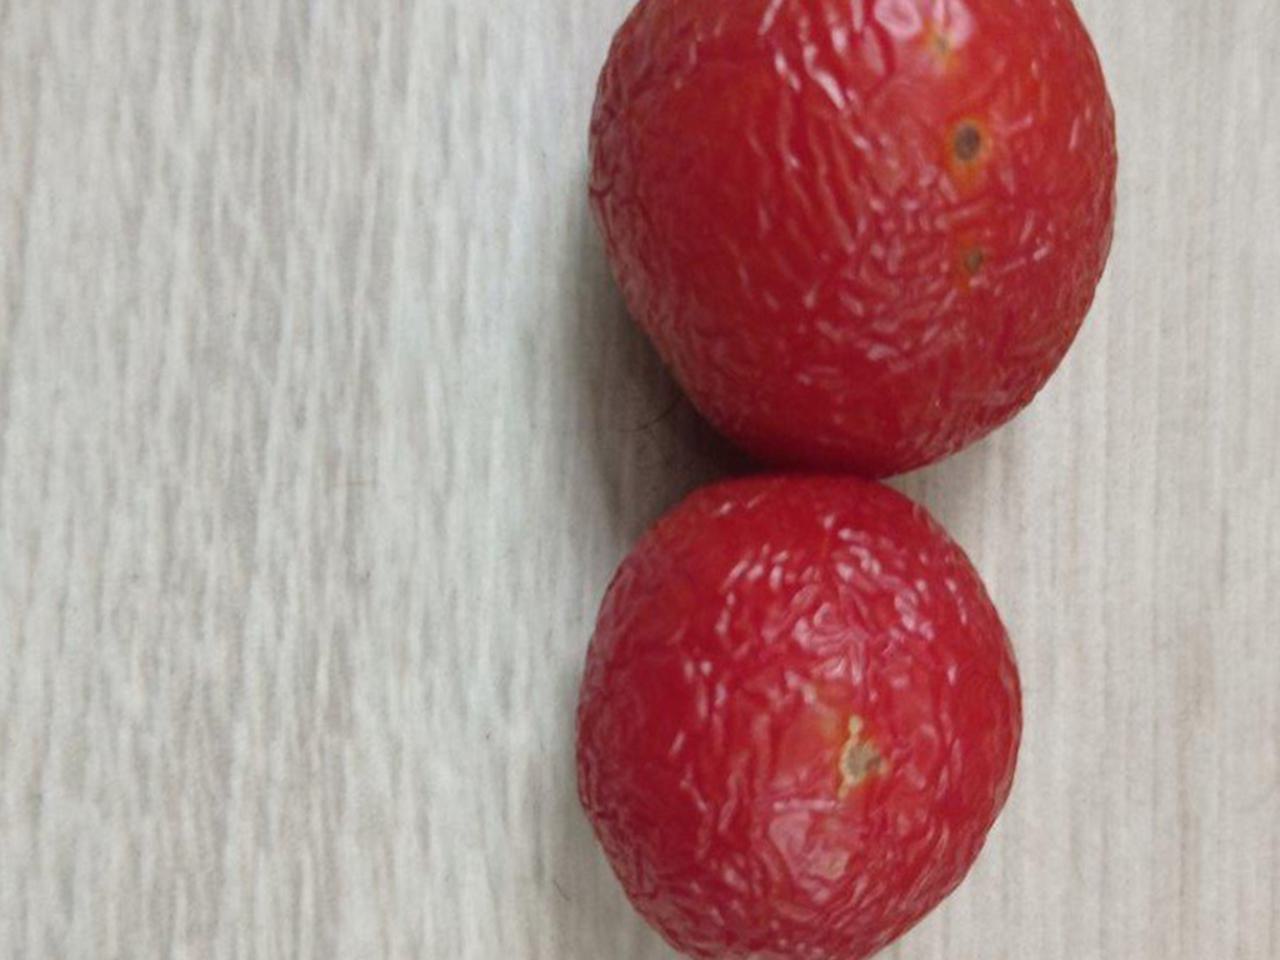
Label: Rotten